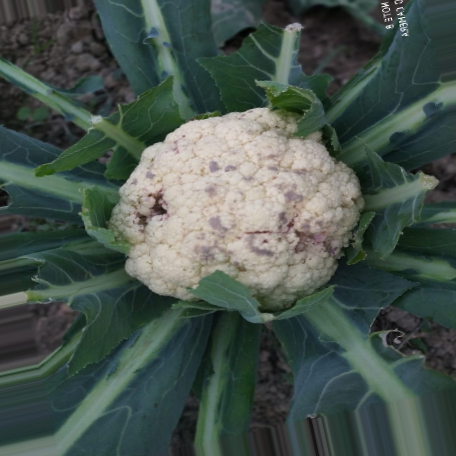
Label: Bacterial spot rot